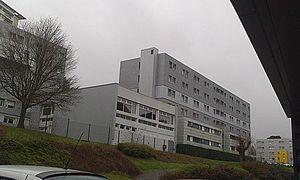
L’université d'Angers est l’université se trouvant dans la ville d’Angers. Elle est divisée en six unités de formation et de recherche et regroupe deux instituts de formation pour un total de 22 710 étudiants en 2016.